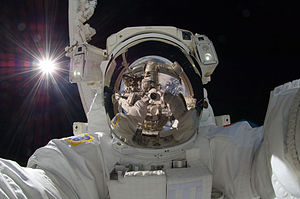
Selfie / Galleri
Selfie er et udtryk for at tage et typisk uformelt fotografisk selvportræt, som man har fotograferet med et håndholdt digitalkamera eller mobiltelefon. Selfies bliver især brugt af teenagere og kendte personligheder.